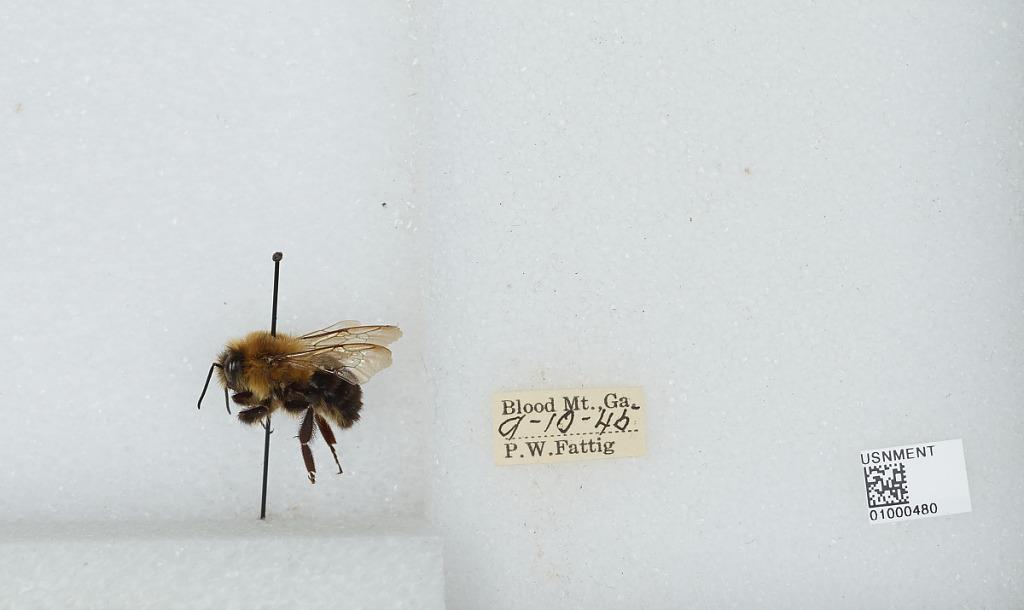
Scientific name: Bombus (Pyrobombus) impatiens Cresson
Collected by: P. Fattig
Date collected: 1945-9-10
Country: United States
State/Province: Georgia
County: Union
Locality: Blood Mountain
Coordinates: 34.7397, -83.9372